Wharves in Wellington Harbour

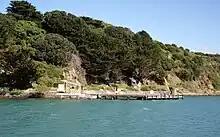
Matiu / Somes Island Wharf

Pipitea Wharf is a former wharf in the inner harbour that was absorbed into the reclamation undertaken to create the Thorndon Container Terminal in the 1960s.